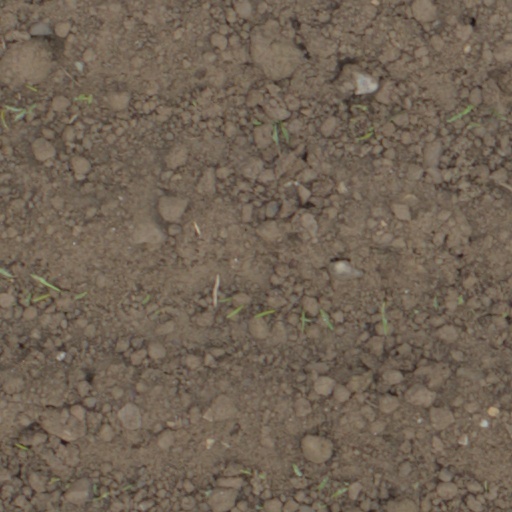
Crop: wheat